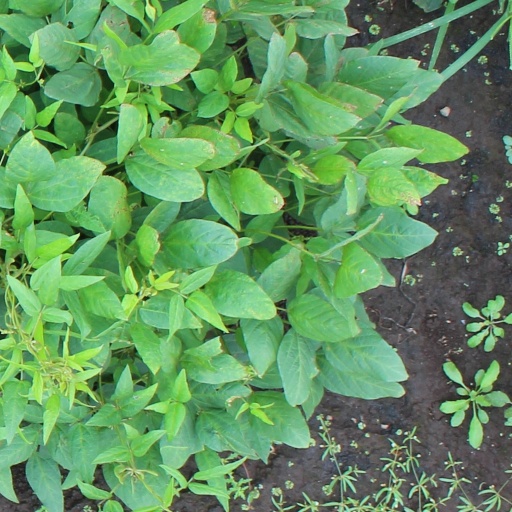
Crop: soybean